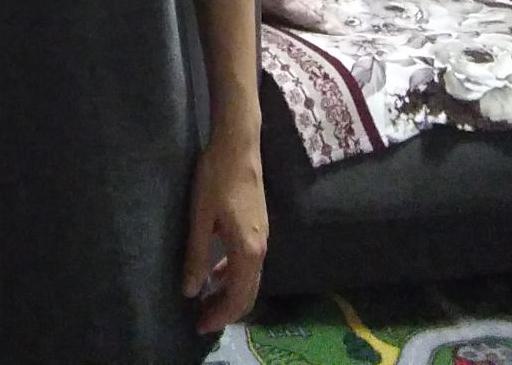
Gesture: no_gesture